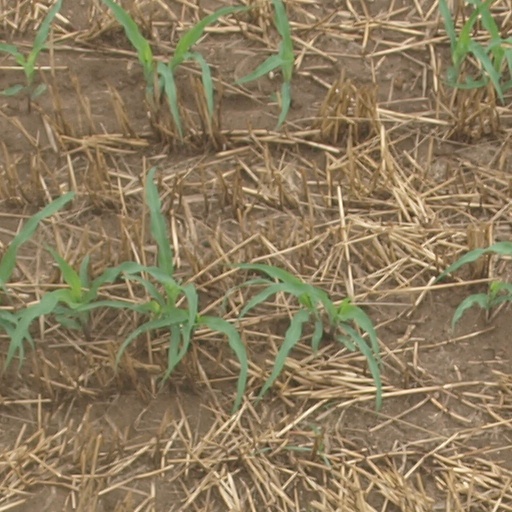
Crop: maize; corn